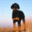
Label: dog